Palari (boat)

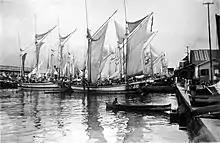
At the port of Makassar.

During World War II, the Imperial Japanese Army forced Biran pinisi to load the necessities of modern warfare and many were sunk by Allied planes and warships. The situation was the same on Salemo Island. Just before Indonesia's Independence Day, Salemo Island was targeted by Allies' air strike. Many of the pinisi were apprehended or bombed at sea. Surviving pinisi owners fled to Jakarta and Surabaya. After World War II, during the Indonesian National Revolution, many Biran vessels were engaged in smuggling weapons from Singapore to Java for the new Indonesian armed forces. When peace was restored, sailing ships were the only means of transport which could function without expensive spare parts which had to be imported from abroad, and Biran trading revived rapidly.Because of the economical situation, new merchants could only afford to build the lambo, smaller in size than the pinisi. Nevertheless, whereas before the war the biggest ships could load only about 40 tons, in the 1950s Biran sailors started to order ships of 100 tons and more, and from 1960 on increasingly transported consigned cargoes owned by Chinese and Indonesian traders instead of bartering with commodities in East Indonesia. In the period between 1960 and 1970, the palari-pinisi became the world's largest sailboat trading fleet, numbering 800–1000 units, still competing with the leti-leti, which has about the same number. Starting from the 1970s, the motorization of traditional vessels started, and it was found that the traditional palari hull couldn't accommodate engines effectively, unlike the lambo's hull. A new ship, the lambo-pinisi, took over the role of palari-pinisi, and then evolved into the PLM (Perahu Layar Motor — motorized sailboat), which can load up to 300 ton.